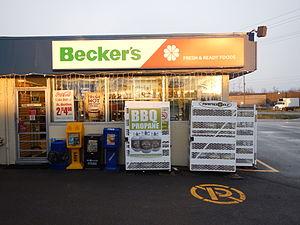
Becker's Milk est une chaîne franchisée de dépanneurs à Ontario, au Canada. Lui et Mac's Milk, sa société-sœur, sont la franchise dominante à Ontario dans ce secteur.